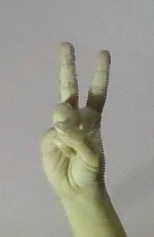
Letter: taa